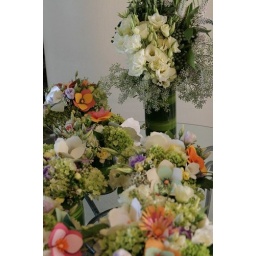
Handmade paper flowers in fresh flower centerpieces 3